Bhoodsidhhanath

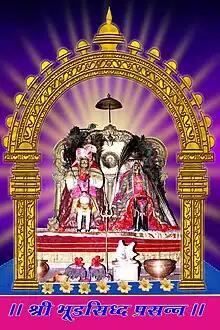
Lord Bhoodsidhhanatha

"For other uses related to Sidhhanath Temple, see: Sidhhanath Temple (disambiguation)"